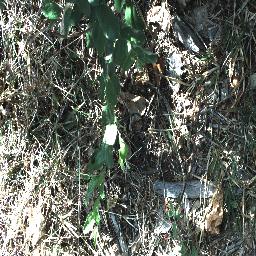
Label: chinee_apple